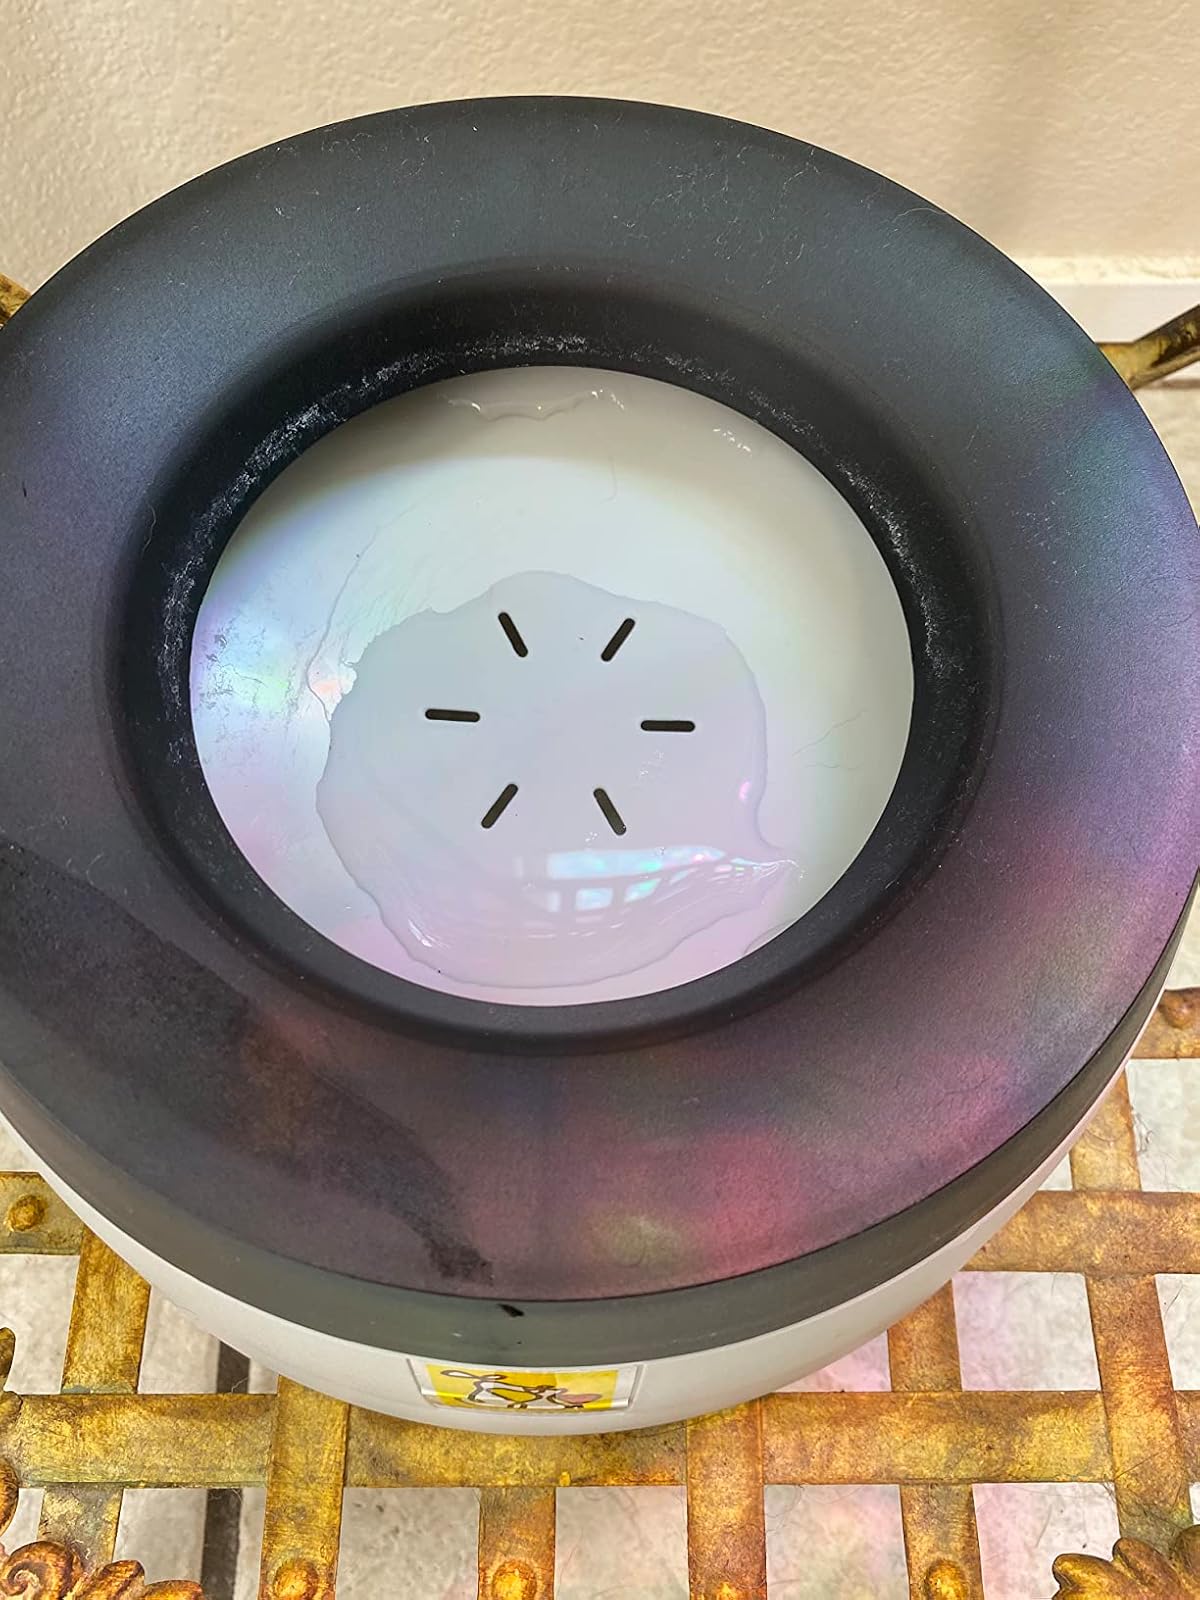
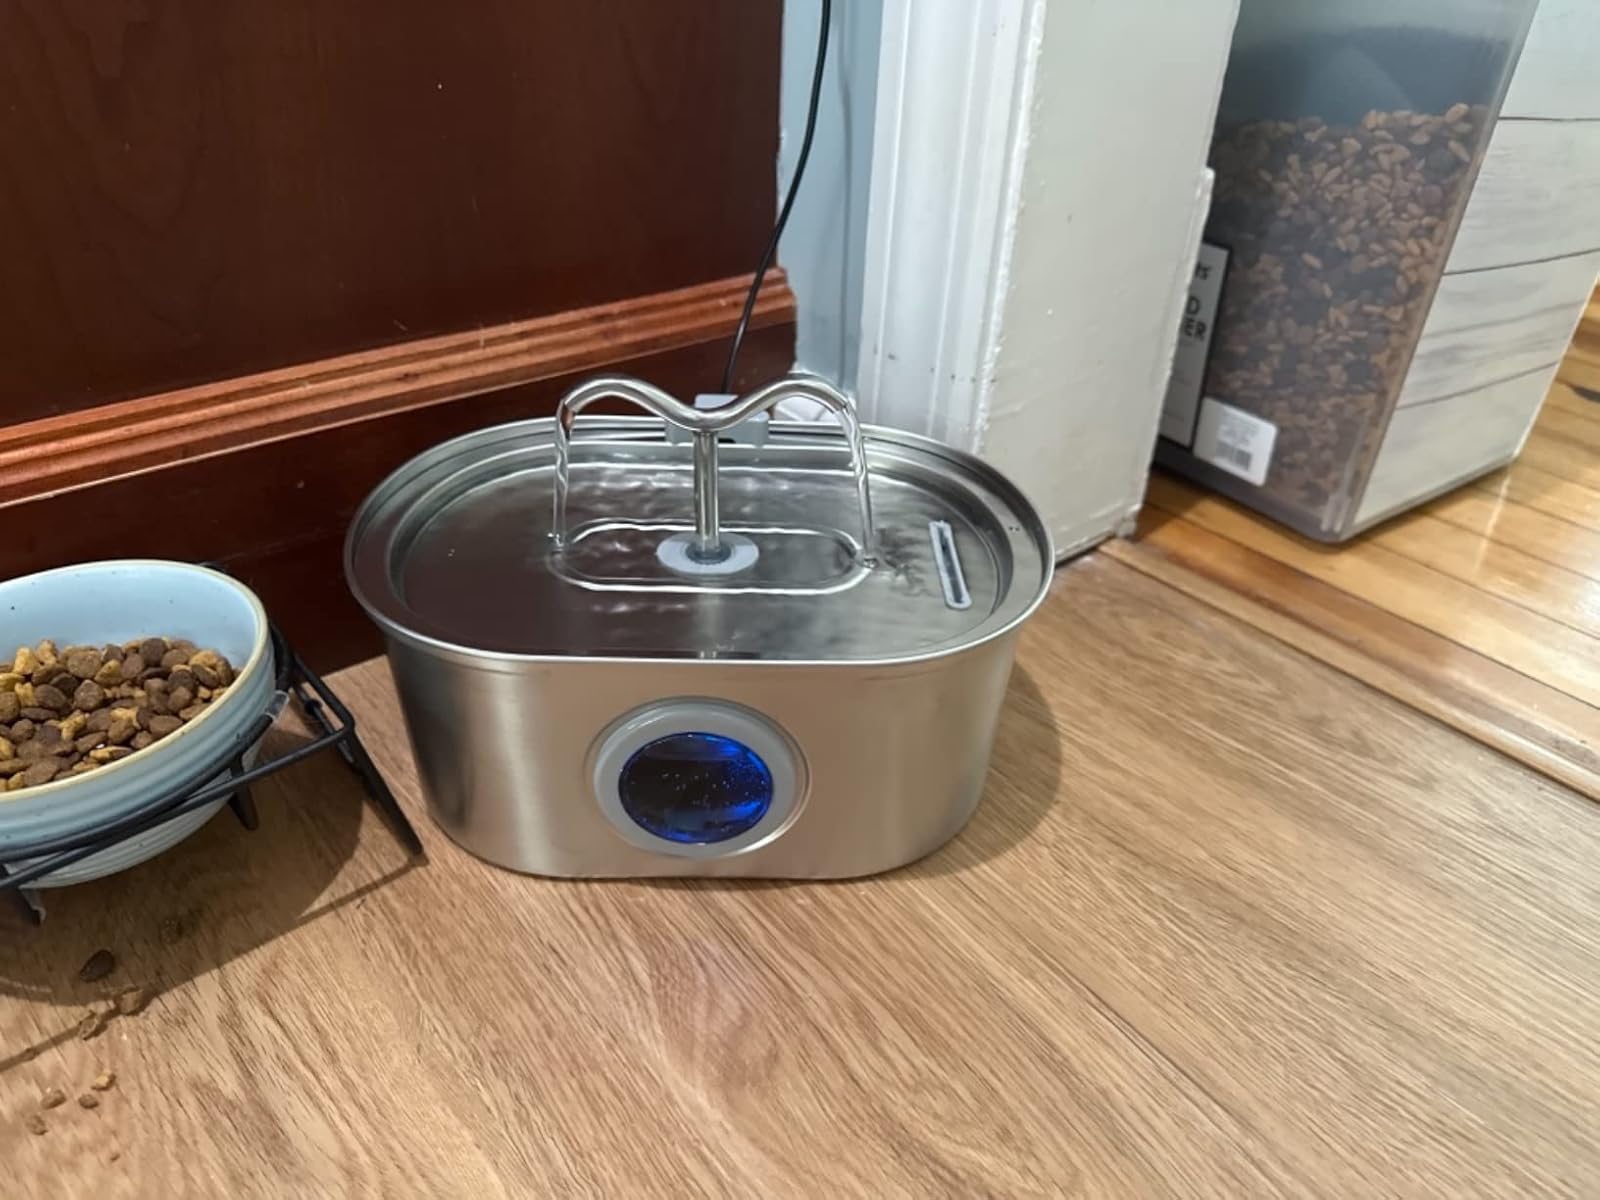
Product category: items_bowl
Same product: no